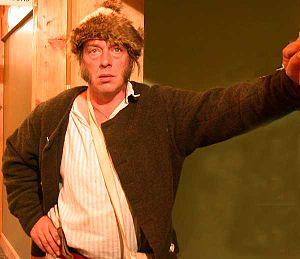
De la fin du XVIIᵉ siècle au milieu du XIXᵉ siècle, en Amérique du Nord, un voyageur était un employé d'une compagnie qui partait faire la traite des fourrures avec les Amérindiens.